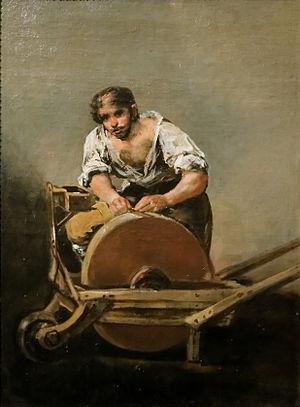
Le musée des Beaux-Arts est un musée d'art situé sur la place des Héros à Budapest en face du Műcsarnok à proximité du Városliget. Il a été construit à l'occasion des Festivités du Millénaire de 1896.
Le Rémouleur est une peinture de chevalet de l'artiste Francisco de Goya, réalisée vers 1808-1812. Selon le critique d'art Juliet Wilson Bareau, ce travail et La Porteuse d'eau ont été peints pour la maison du peintre à Madrid.
Francisco José de Goya y Lucientes, dit Francisco de Goya, né le 30 mars 1746 à Fuendetodos, près de Saragosse, et mort le 16 avril 1828 à Bordeaux, en France, est un peintre et graveur espagnol. Son œuvre inclut des peintures de chevalet, des peintures murales, des gravures et des dessins. Il introduisit plusieurs ruptures stylistiques qui initièrent le romantisme et annoncèrent le début de la peinture contemporaine. L’art goyesque est considéré comme précurseur des avant-gardes picturales du XXᵉ siècle.